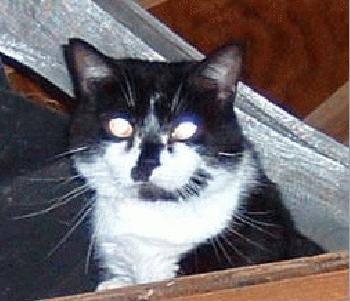
cat